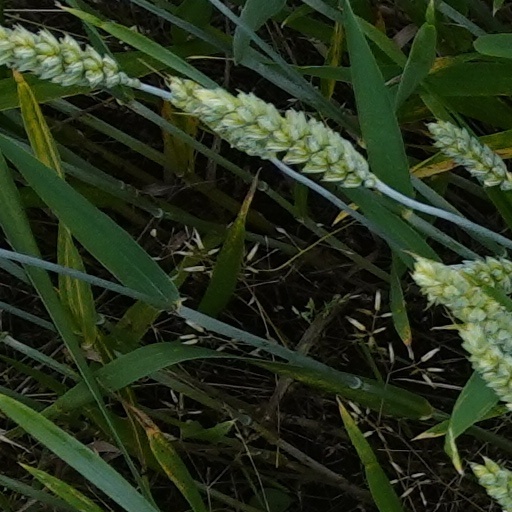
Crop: wheat